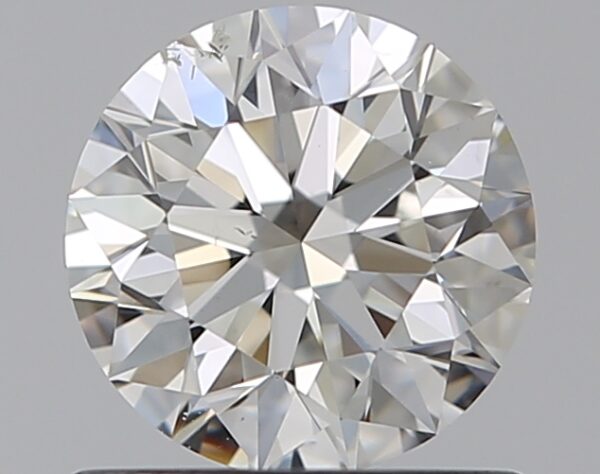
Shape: round
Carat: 0.73
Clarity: SI1
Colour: H
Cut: EX
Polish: EX
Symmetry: EX
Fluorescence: N
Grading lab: GIA
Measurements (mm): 5.7 x 5.73 x 3.58